USF Pro 2000 Championship

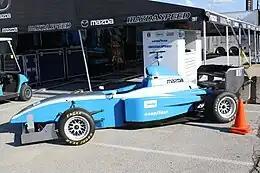
Star Mazda car in 2009

The USF Pro 2000 Championship Presented by Cooper Tires, formerly known as the Star Mazda Championship, Pro Mazda Championship, and later Indy Pro 2000 Championship, is an open-wheel racing series serving as the third step on the Road to Indy ladder system, between the USF2000 Championship and Indy NXT. The series is sanctioned by the United States Auto Club and operated by Andersen Promotions. The series' champion is awarded a scholarship package to advance to Indy NXT competition for the following season. It competes on all open-wheel disciplines: road courses, street courses, and ovals.